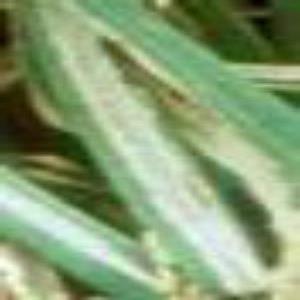
Disease: Bacterialblight